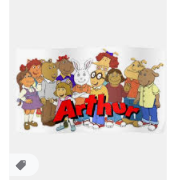
Portrait style: Cartoon Portrait